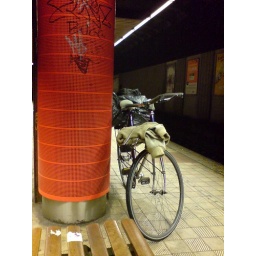
rainingand windy today above at ground level, so this cyclist is taking the train home.